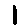
Label: 1